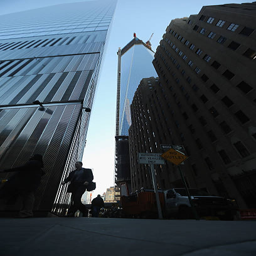
people walk as skyscraper rises under construction .